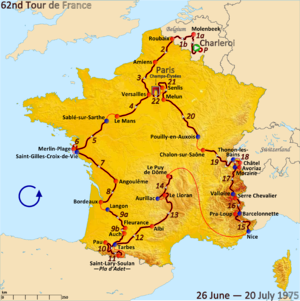
Le Tour de France est une compétition cycliste par étapes masculine qui traverse la France avec des incursions occasionnelles dans les pays voisins. Sa première édition a lieu en 1903 pour augmenter les ventes du journal L'Auto, organisée par Henri Desgrange et Géo Lefèvre. Depuis, la course a lieu chaque année, excepté lors des deux guerres mondiales. Souvent appelé « le Tour » tout court, ou « la Grande Boucle », il gagne en importance et en popularité au fil des éditions, sa durée est allongée et sa portée s'étend dans le monde entier. La participation s'élargit, on passe d'un peloton principalement français les premières années, à des éditions comptant jusqu'à 40 nationalités. Il est actuellement organisé par ASO.
Le 62ᵉ Tour de France se tient du 26 juin au 20 juillet 1975 sur 22 étapes pour 4 000 km.